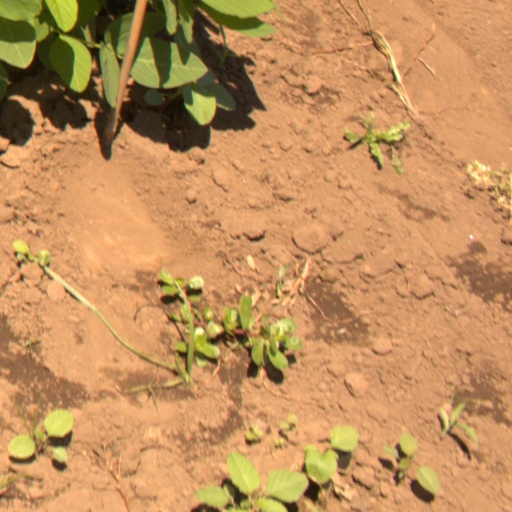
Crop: soybean